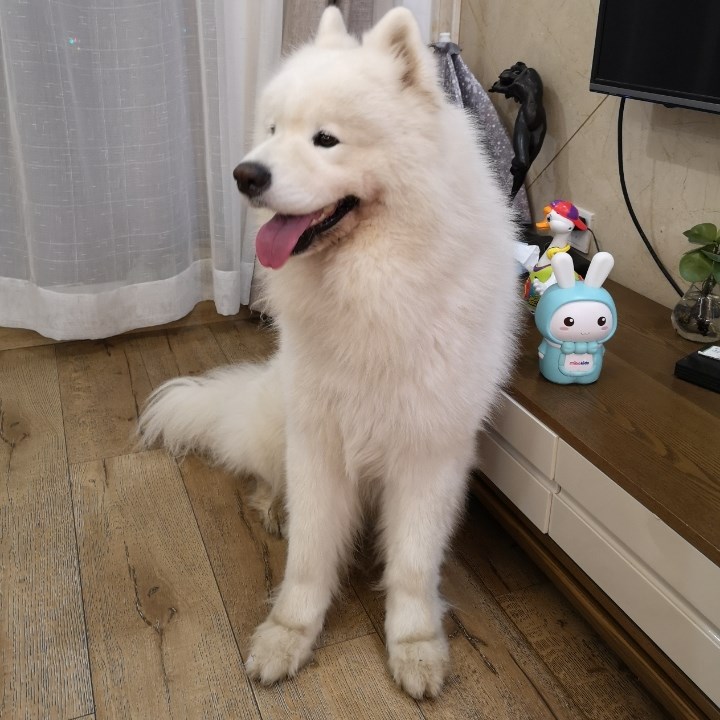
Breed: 2192-n000088-Samoyed